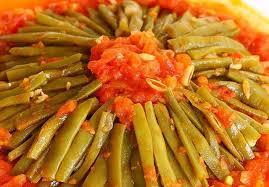
Yemek: taze_fasulye